Daimler Company

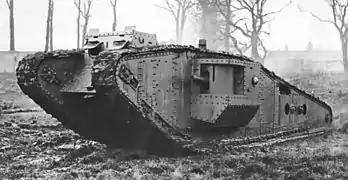
British Mark IV tank with an extended tail designed to improve its trench-crossing ability. Powered by a version of the Daimler 105 hp engine

In 1911 Daimler had plans to create The Premier Motor Omnibus Company (running Daimler buses) and appoint Frank Searle (ex London General Omnibus Company) as the managing director. However plans had to be scrapped at the last moment, and instead the Daimler managing director, Percy Martin, created the Daimler commercial division, with Frank Searle as its head. Daimler had been involved with various commercial vehicle designs for some time, and this brought vans, trucks, buses, tractors and railcars under the same division head. All vehicles used the Daimler sleeve-valve petrol engines, many using the 105 hp 15.9 L sleeve-valve straight-six engine.